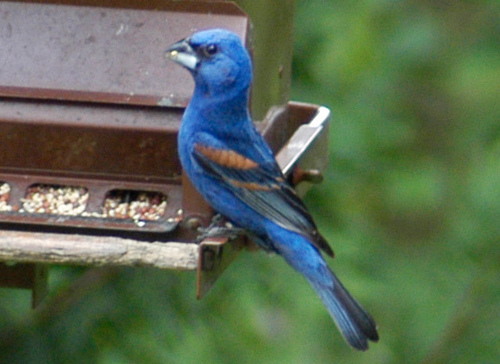
this bird is blue in color with red wing bars and a small bill.
this mainly blue bird, has a small triangle beak, and black on its feet.
this blue bird has a thick but short beak and orange-brown wingbars.
a blue bird with a white and black bill and red and black primary and secondary wing feathers with red wingbars.
a bright blue bird with orange wingbars,long rectrices,and a two colored beak;white on the bottom,dark blue on top.
this small bird is primarily covered in bright, blue feathers with darker blue at the tail and orange on the wings.
this bird is blue with red and blue and has a very short beak.
this bird has wings that are brown and has a blue bellya bright blue bird with a short pointed beak.
this bird has a blue crown, blue and black primaries, and a blue belly.
Species: Blue Grosbeak